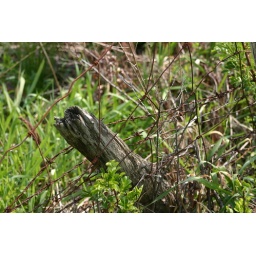
Old fence by the road